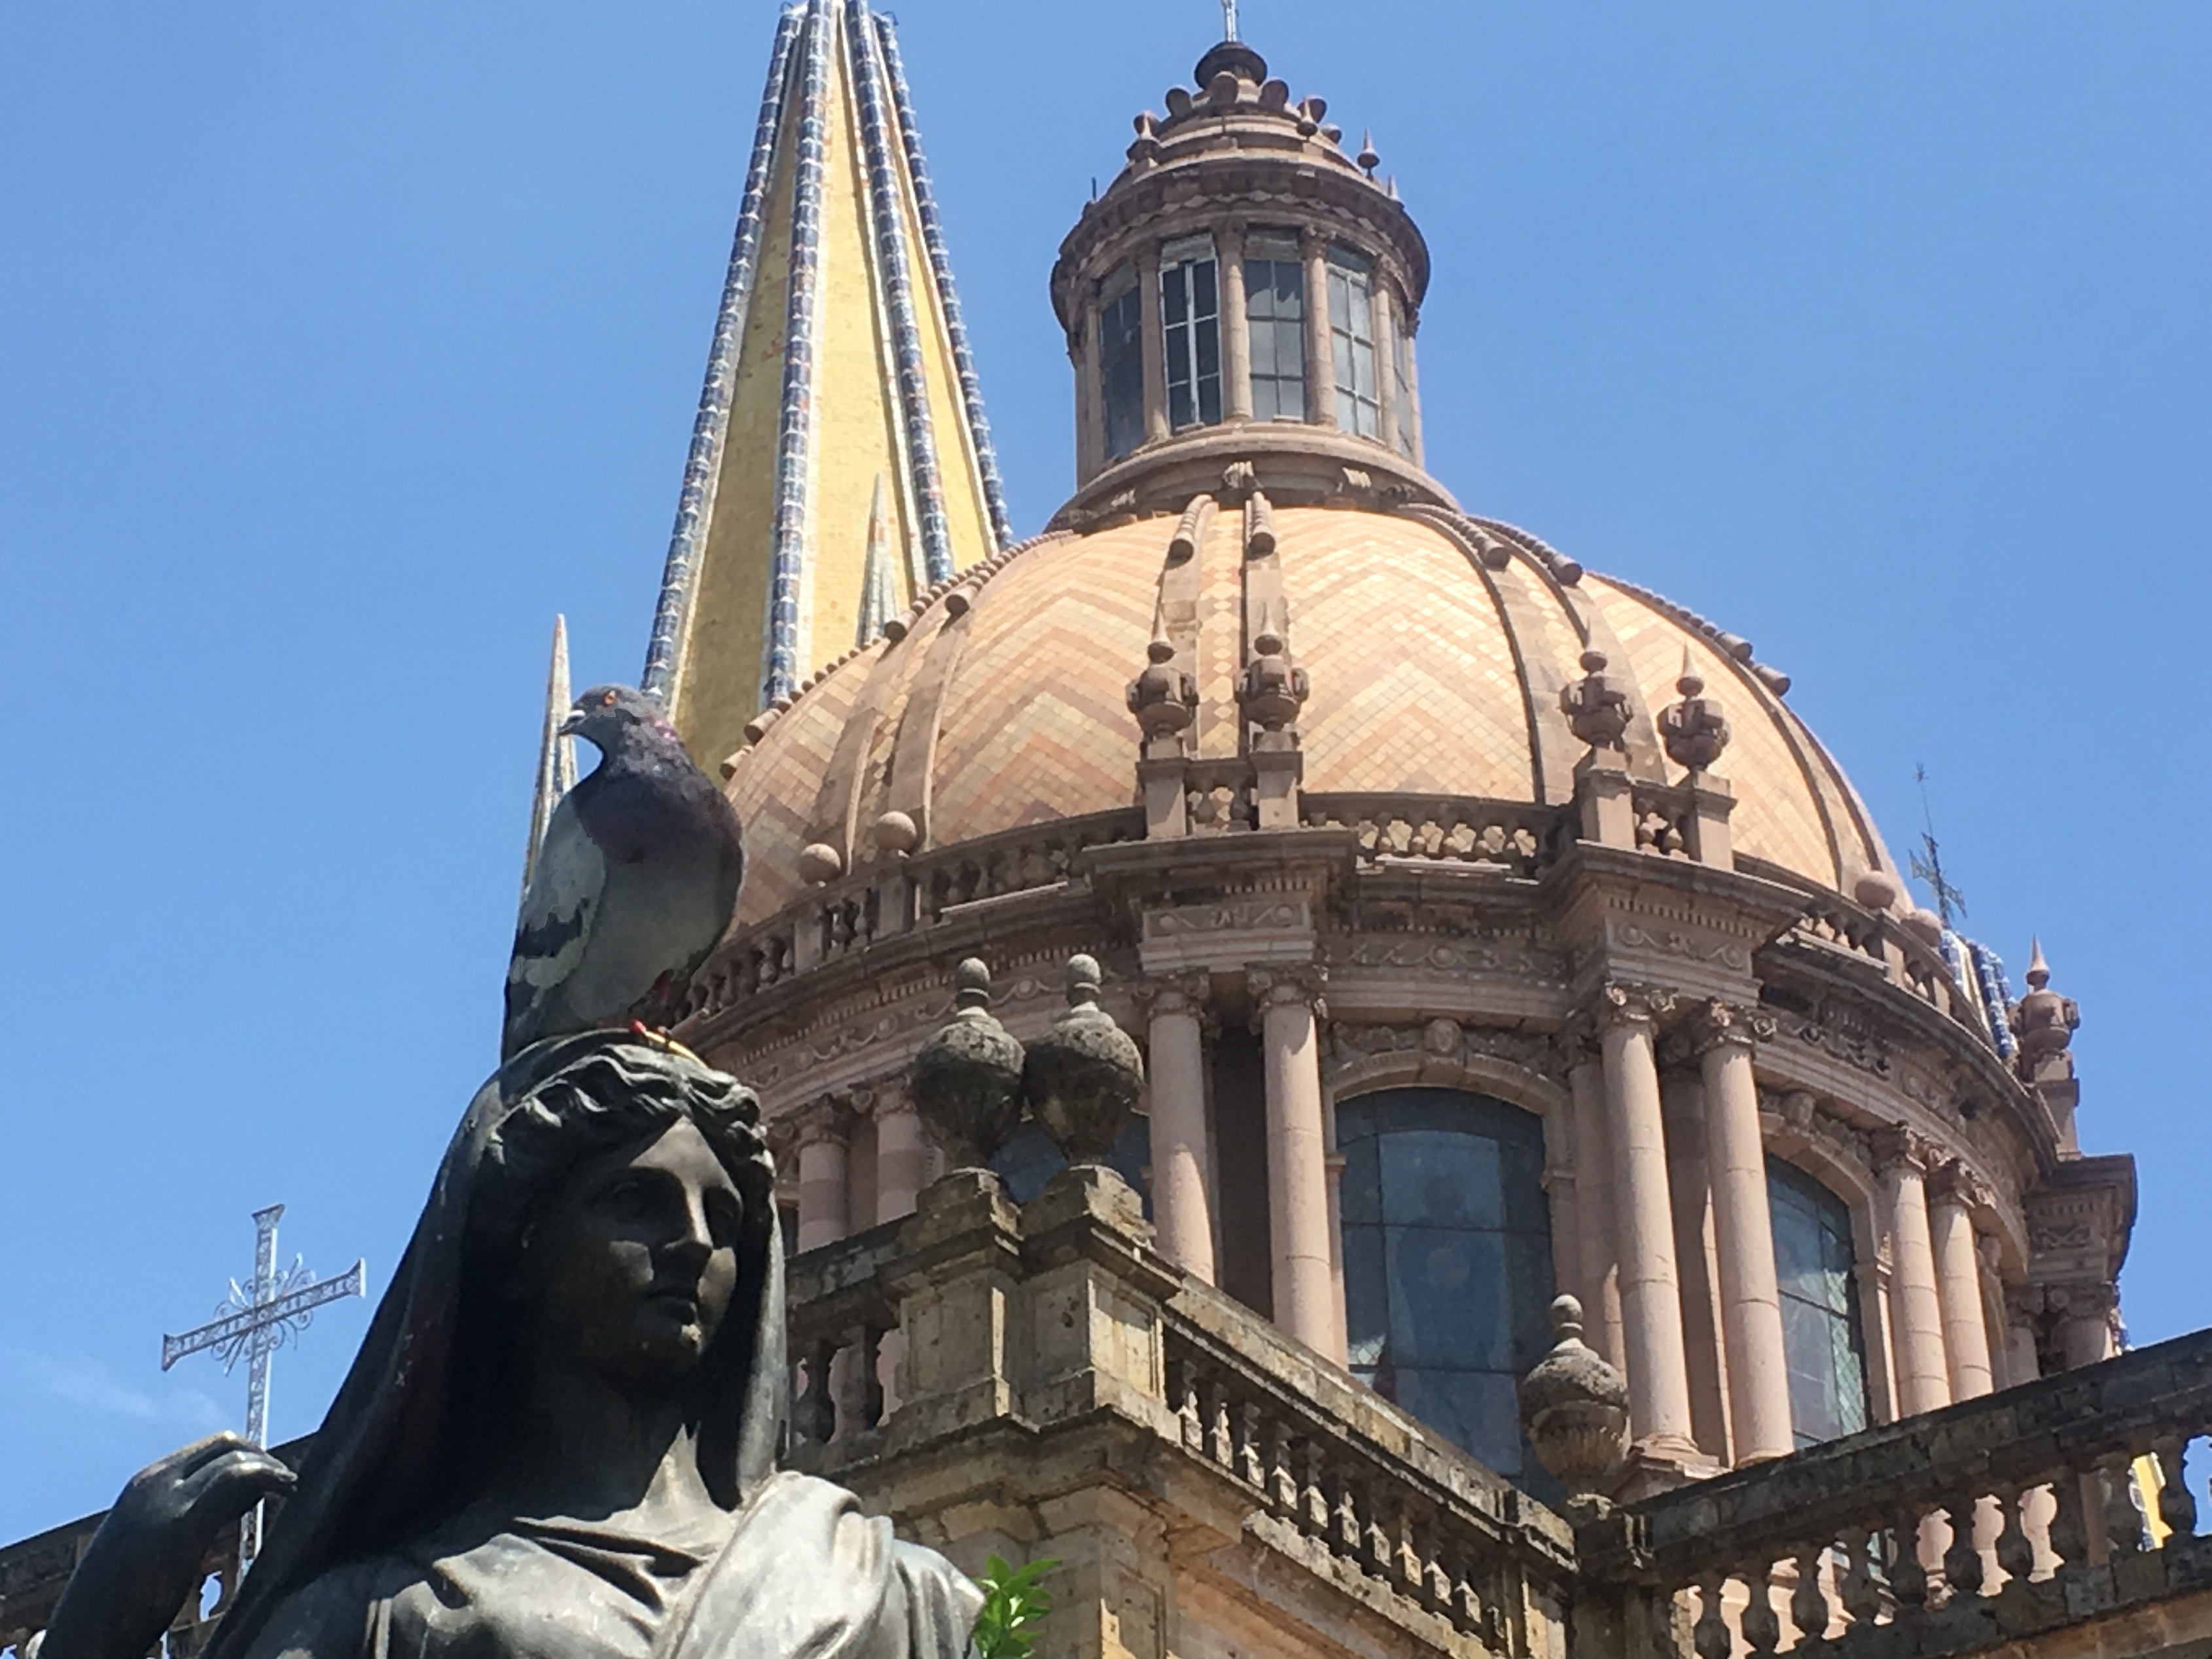
building, monument, landmark, facade, church, cathedral, place of worship, spire, basilica, dome